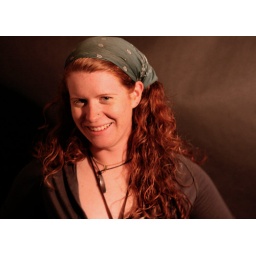
Photoshoot with Katie. November 2007. For a black and white project, but I liked them in color also.